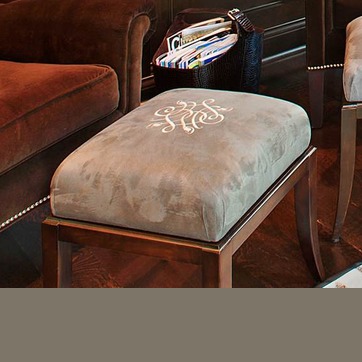
Material: fabric